Constable

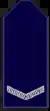
Rank epaulette of a constable of the New South Wales Police Force

In Australia, as in the United Kingdom, constable is the lowest rank in most police services. It is often categorised into the following (from lowest to highest): probationary constable; constable; constable first class; senior constable; leading senior constable. These variations depend on the individual state or territory police force in question.